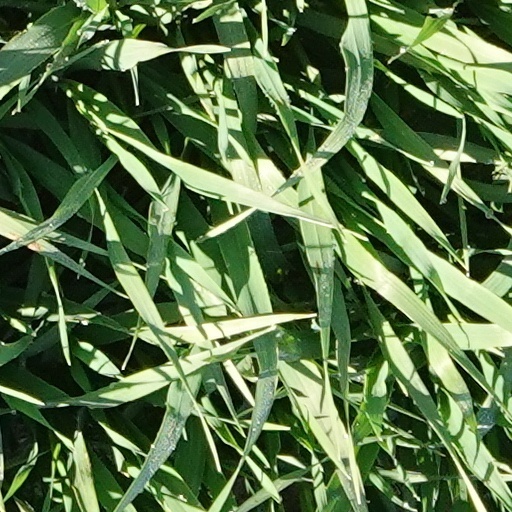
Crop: wheat